USS Theodore E. Chandler

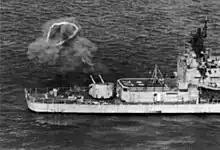
"Theodore E. Chandler" giving gunfire support in 1966.

During the second portion of the deployment, the warship began regular tours of duty with the naval forces operating off the Vietnamese coastline. On 9 October, she and "Hollister" joined the aircraft carrier "Bon Homme Richard" to form Task Group (TG) 77.4 which operated on "Dixie Station"—off the central coast of South Vietnam —until 18 October. The next day, she steamed north with the task group to "Yankee Station" whence planes from "Bon Homme Richard" struck targets in North Vietnam. After 10 days of air operations, "Theodore E. Chandler" departed the area with the rest of the task group for five days of rest and relaxation at Hong Kong.